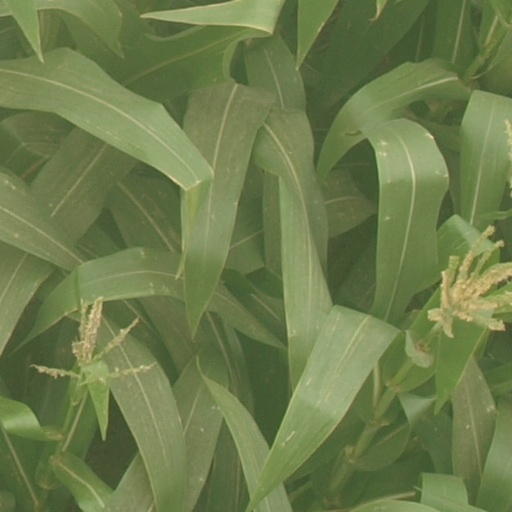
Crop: maize; corn